Tál Cas

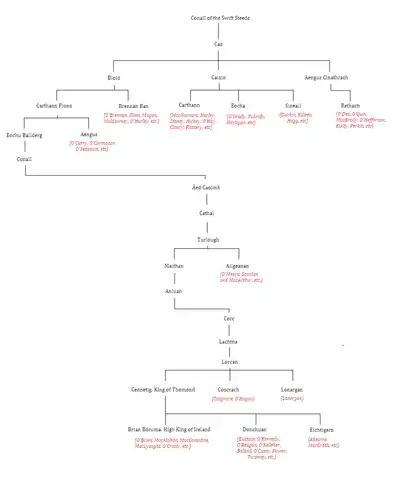
Tree chart showing relationships between the Dalcassian septs

He had thirteen sons, at least three of whom would found substantial lineages whose descendants would rule as lords over substantial territories: